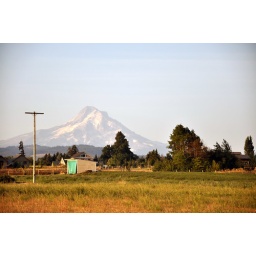
As seen from a road near my in-laws house in Hood River, Oregon.